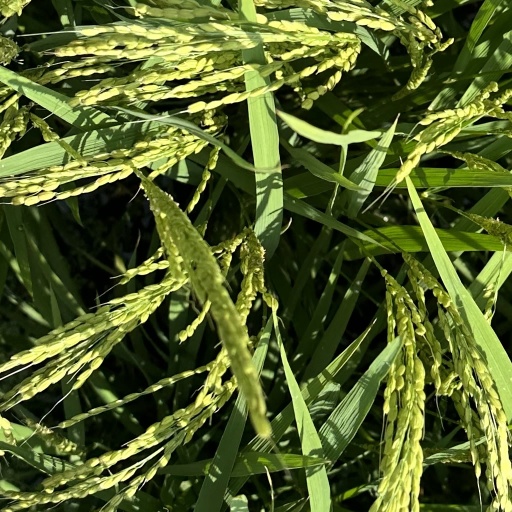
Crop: rice